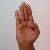
The image shows a hand gesture representing the letter 'B' in Indian Sign Language.